History of Skopje

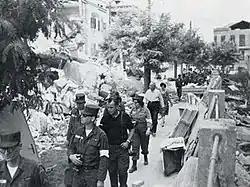
Members of the US Army 8th Evacuation Hospital in Skopje, Yugoslavia, following the earthquake in 1963. The unit was flown to the disaster site to provide medical care to the victims.

From 1945 until 1991 Skopje was the capital of the Socialist Republic of Macedonia. The city expanded and the population grew during this period from just over 150,000 in 1945 to almost 600,000 in the early 1990s. Continuing to be prone to natural disasters the city was flooded by the Vardar River in 1962 and then suffered considerable damage from a major earthquake, measuring 6.1 on the Richter scale, which killed over 1,000 people and made another 120,000 homeless. Eighty percent of the city was destroyed by the earthquake, and numerous cultural monuments were seriously damaged. The losses from the quake amounted to a massive 150% of Macedonia's GNP at the time and 15% of Yugoslavia's GNP. A major international relief effort saw the city rebuilt quickly, though much of its old neo-classical charm was lost in the process. The new master plan of the city was created by the then leading Japanese architect Kenzo Tange. The ruins of the old Skopje train station which was destroyed in the earthquake remain today as a memorial to the victims along with an adjacent museum.